2023 Temple University strike

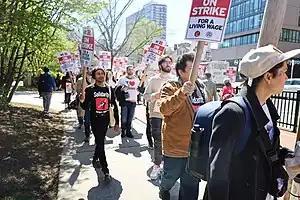
A union official representing graduate student workers at Rutgers University stated that TUGSA's settlement "[set] a really good precedent for us if we need to go on strike", which occurred later that year ("strike pictured").

According to a March 2023 article published in "The Philadelphia Inquirer", student labor activists at several nearby universities expressed optimism over the outcome of the Temple strike and believed that similar labor disputes at their respective universities could result in similarly successful results, a phenomenon that the newspaper labeled "The Temple Effect". During the strike, 1,400 workers in the University of Pennsylvania Health System filed a unionization petition, with one organizer at the health system stating that the Temple strike was "inspiring". A graduate student at Pennsylvania State University, whose graduate student workers were at the time exploring options regarding unionization, stated regarding TUGSA, "It’s impossible to not be inspired by them". A graduate student and union official at Rutgers University, discussing the possibility of a graduate student strike at that institution (which would become a reality several days later with the 2023 Rutgers University strike) stated that the Temple settlement "sets a really good precedent for us if we need to go on strike". In total, several publications have noted that the Temple strike can be viewed as part of a larger trend of unionization efforts and strikes that affected surrounding area.